Red Funnel

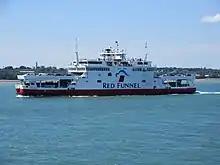
"Red Falcon" in Southampton Water

Red Falcon, Red Osprey and Red Eagle were built by Ferguson Shipbuilders of Port Glasgow, and entered service between 1994 and 1996. Between 2003 and 2005 the ferries were refitted and extended both in length and height by Remontowa S.A. in Gdańsk, Poland. This was following a corporate decision driven by Tom Docherty to maximise summer operating capacity taking the previous capacity from around 100 CEUs to 213 CEU.